Early Germanic Literature and Culture

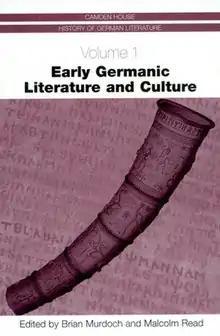

Early Germanic Literature and Culture is a book edited by Brian O. Murdoch and Malcolm Read. The book was published by Camden House in 2004. It covers anthropological, archaeological and philological aspects of the study on early Germanic culture and literature. The chapters of the book are written by individual specialists in these fields.